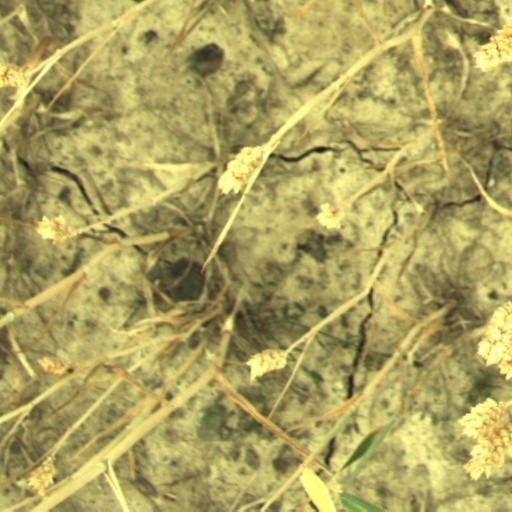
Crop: wheat